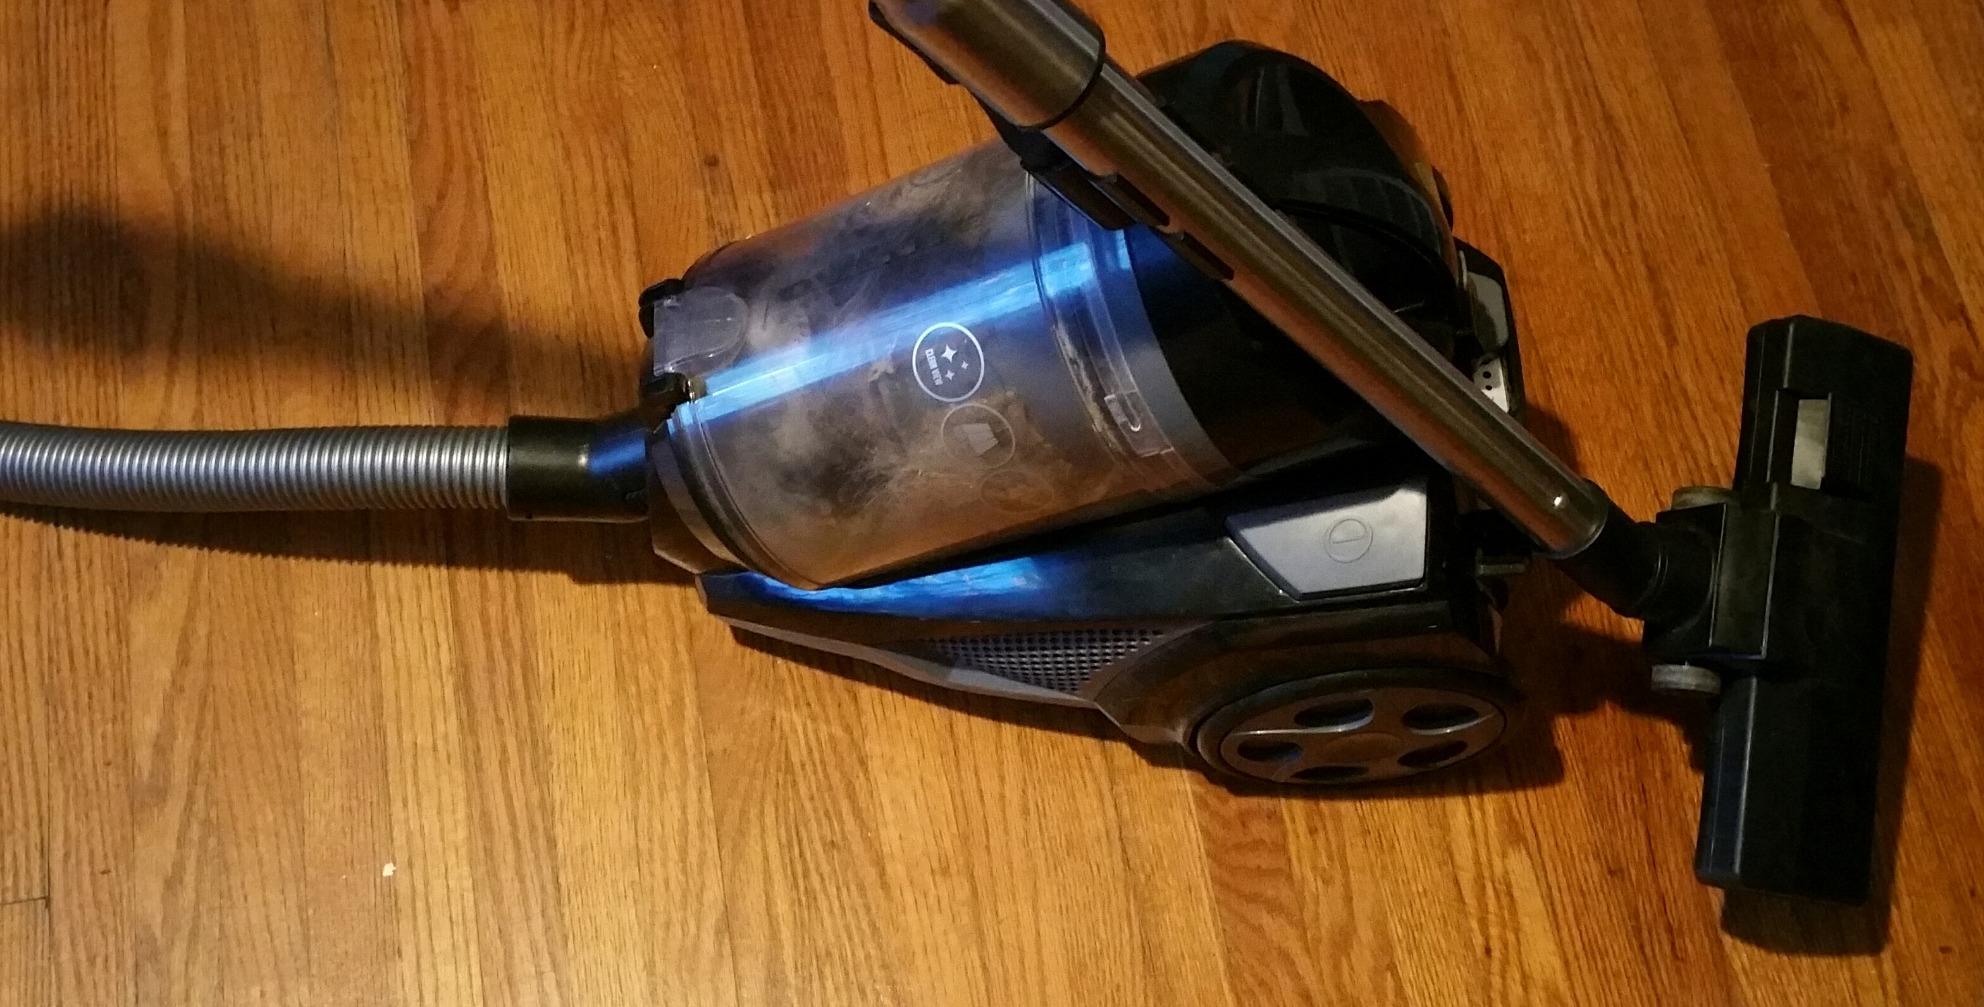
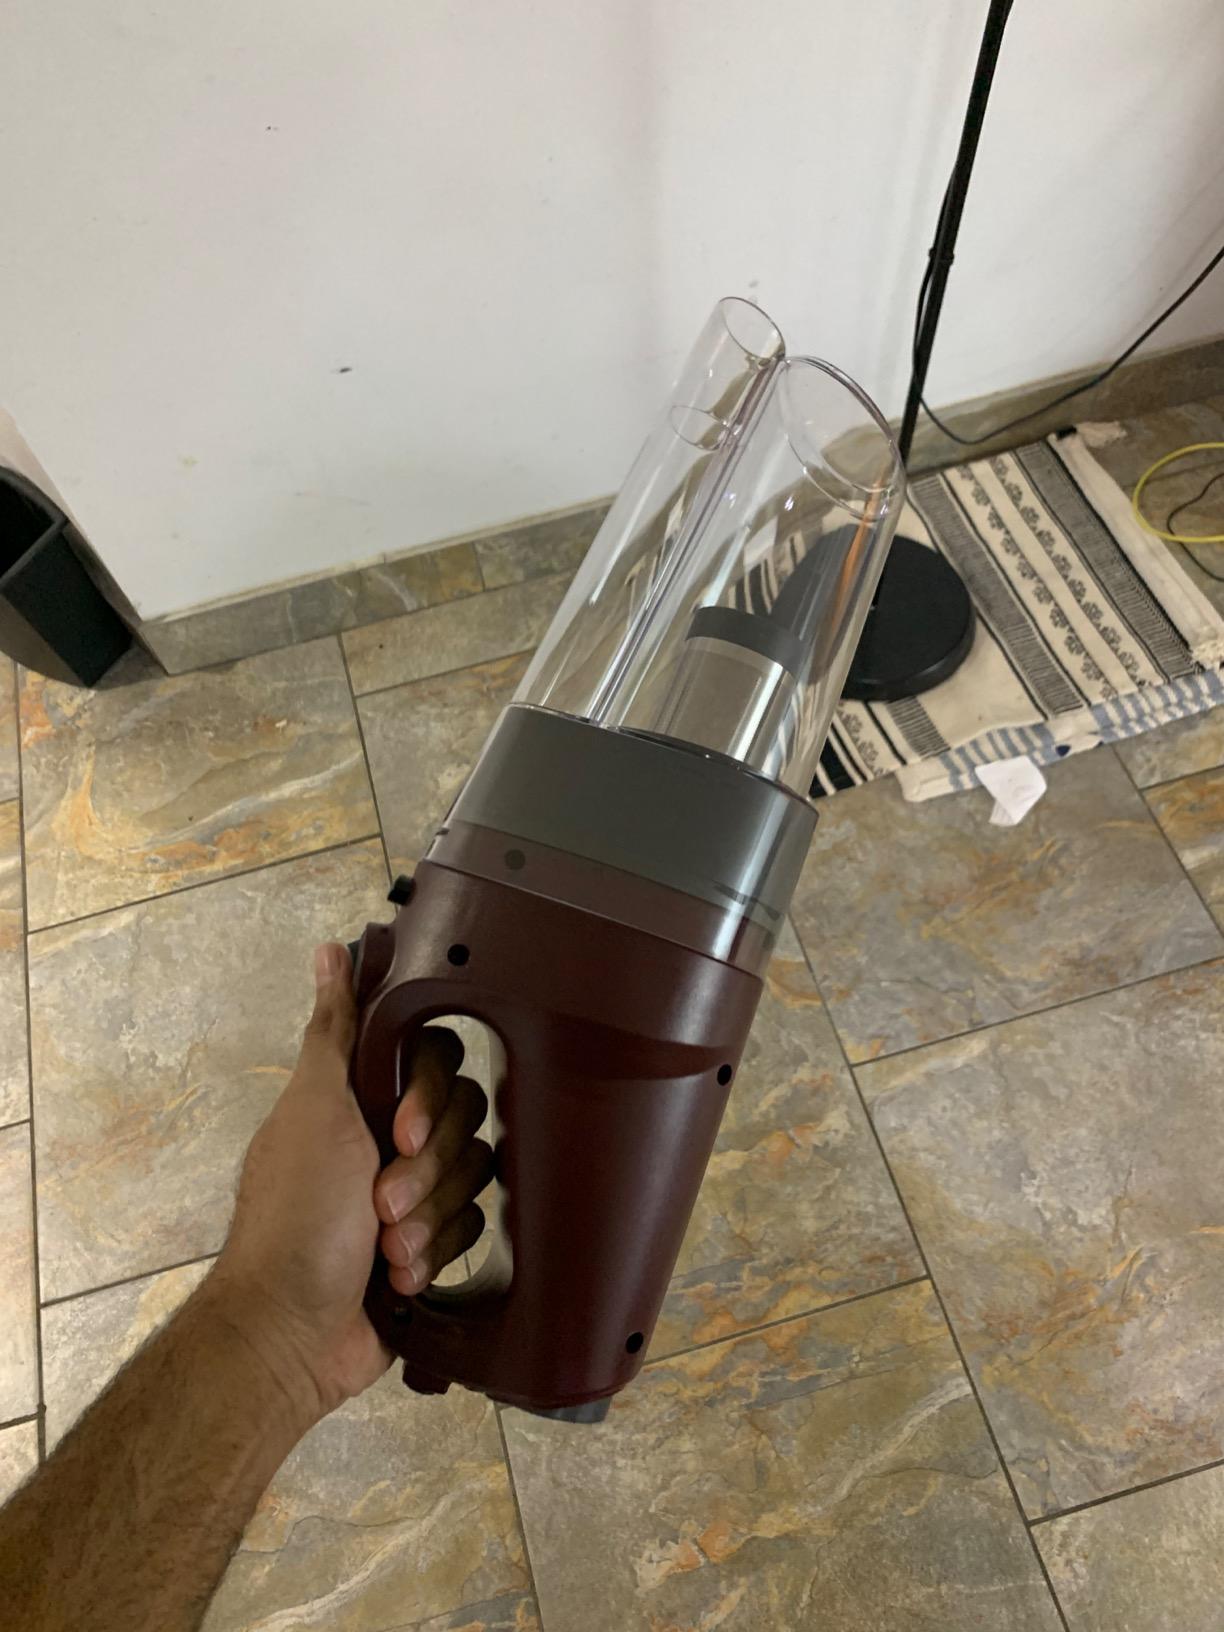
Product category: items_vacuum
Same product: no